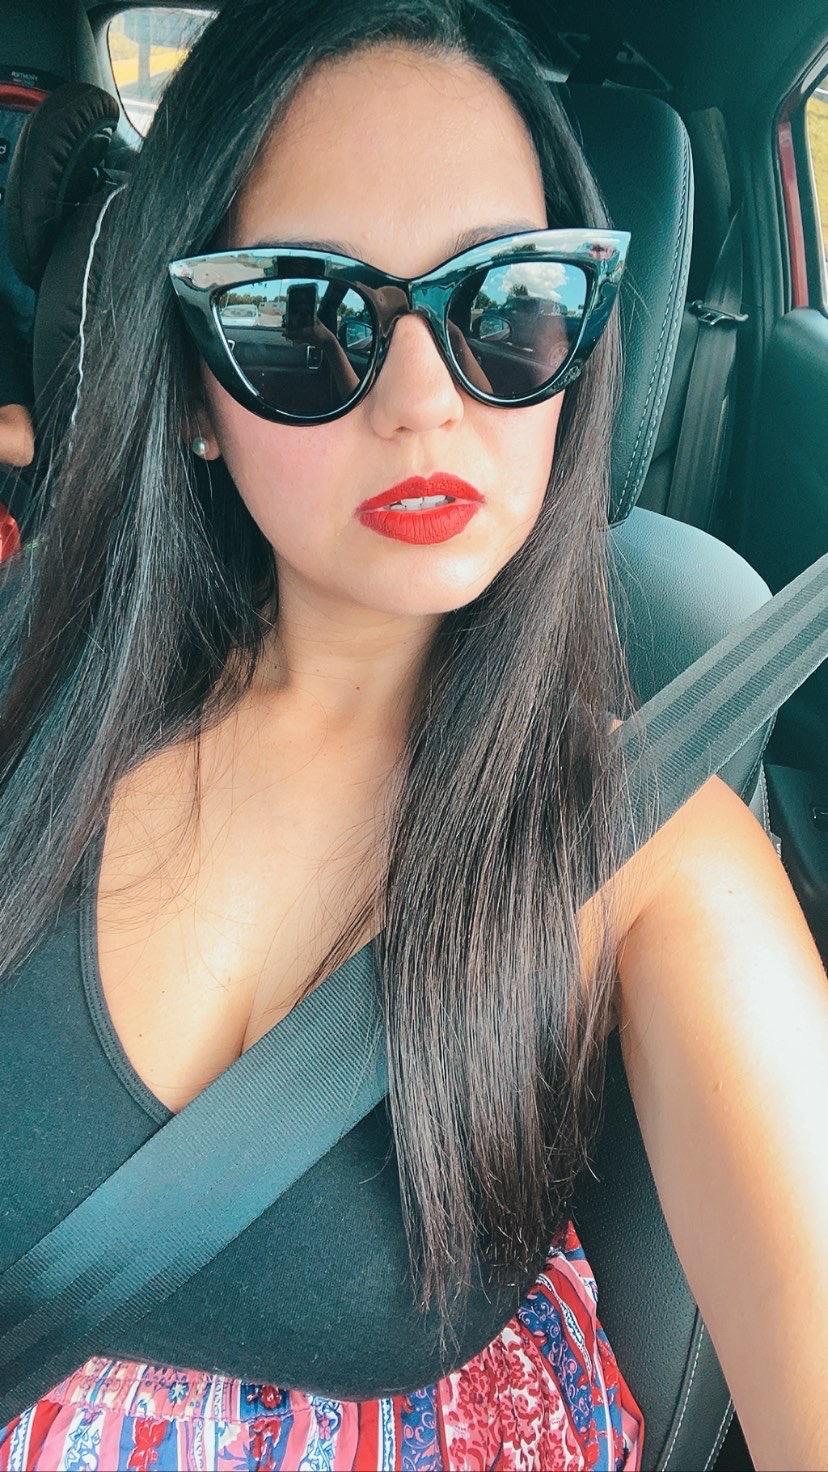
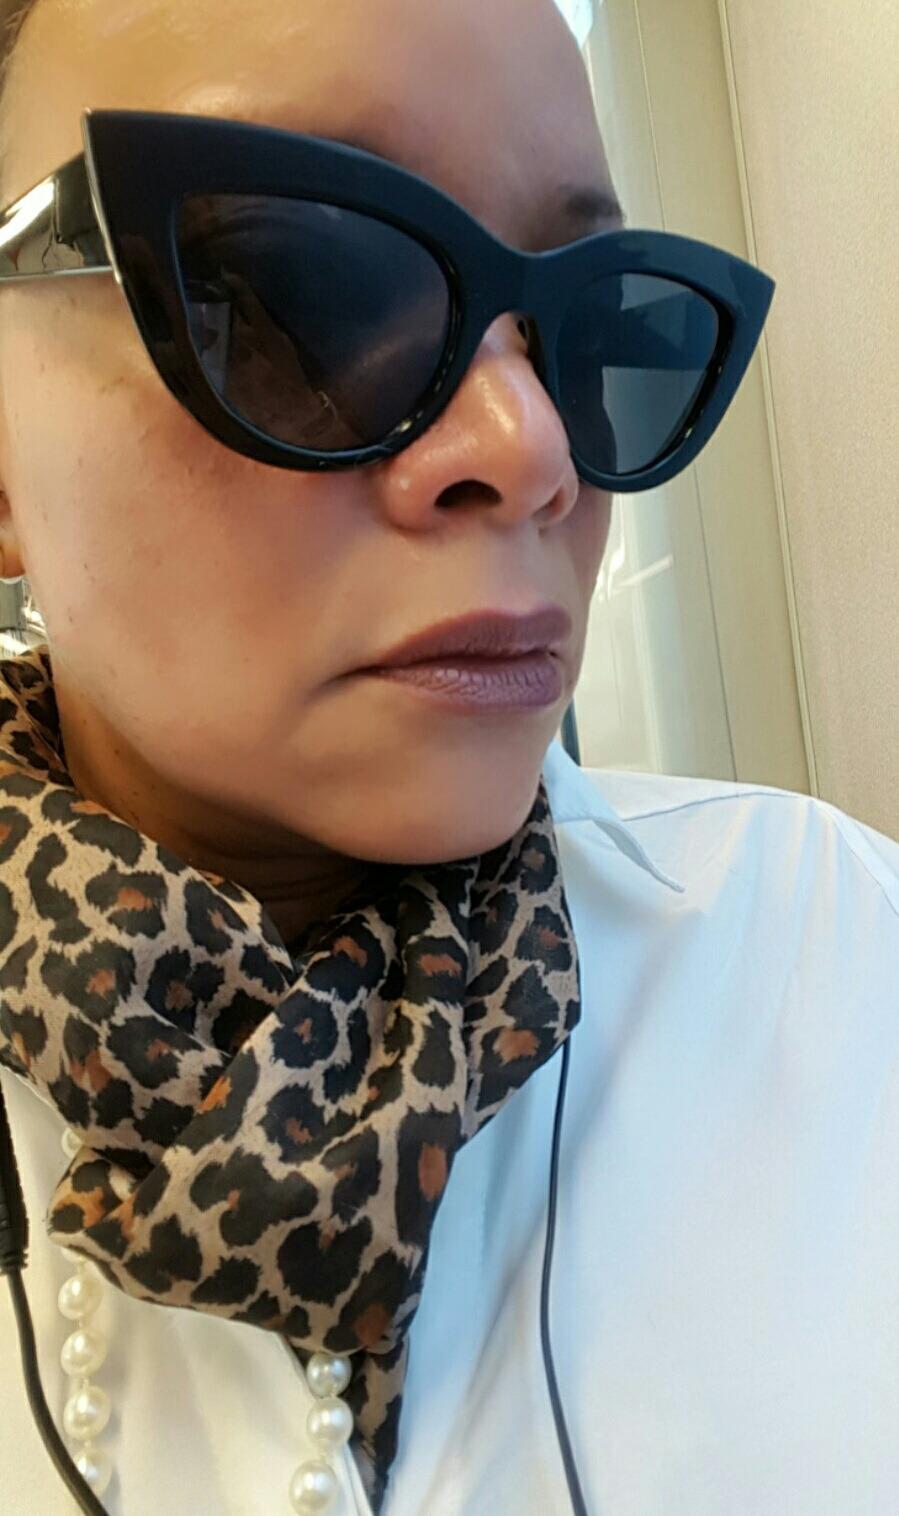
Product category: accessories_sunglasses
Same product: yes